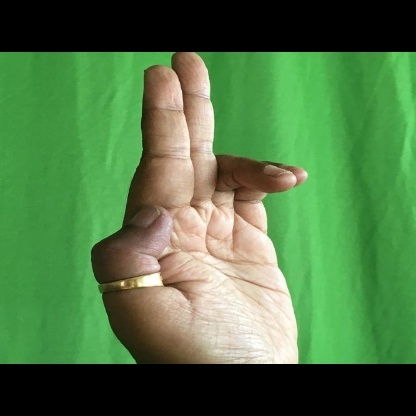
Mudra: Ardhapathaka